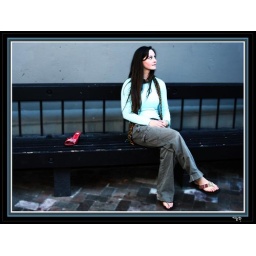
At the Shakespeare theater in Ashland, Or. Ellie's first shoot. Cyan and blue filters used.